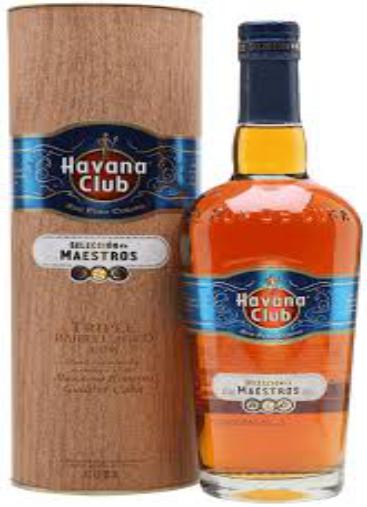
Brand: Havana Club
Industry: Necessities